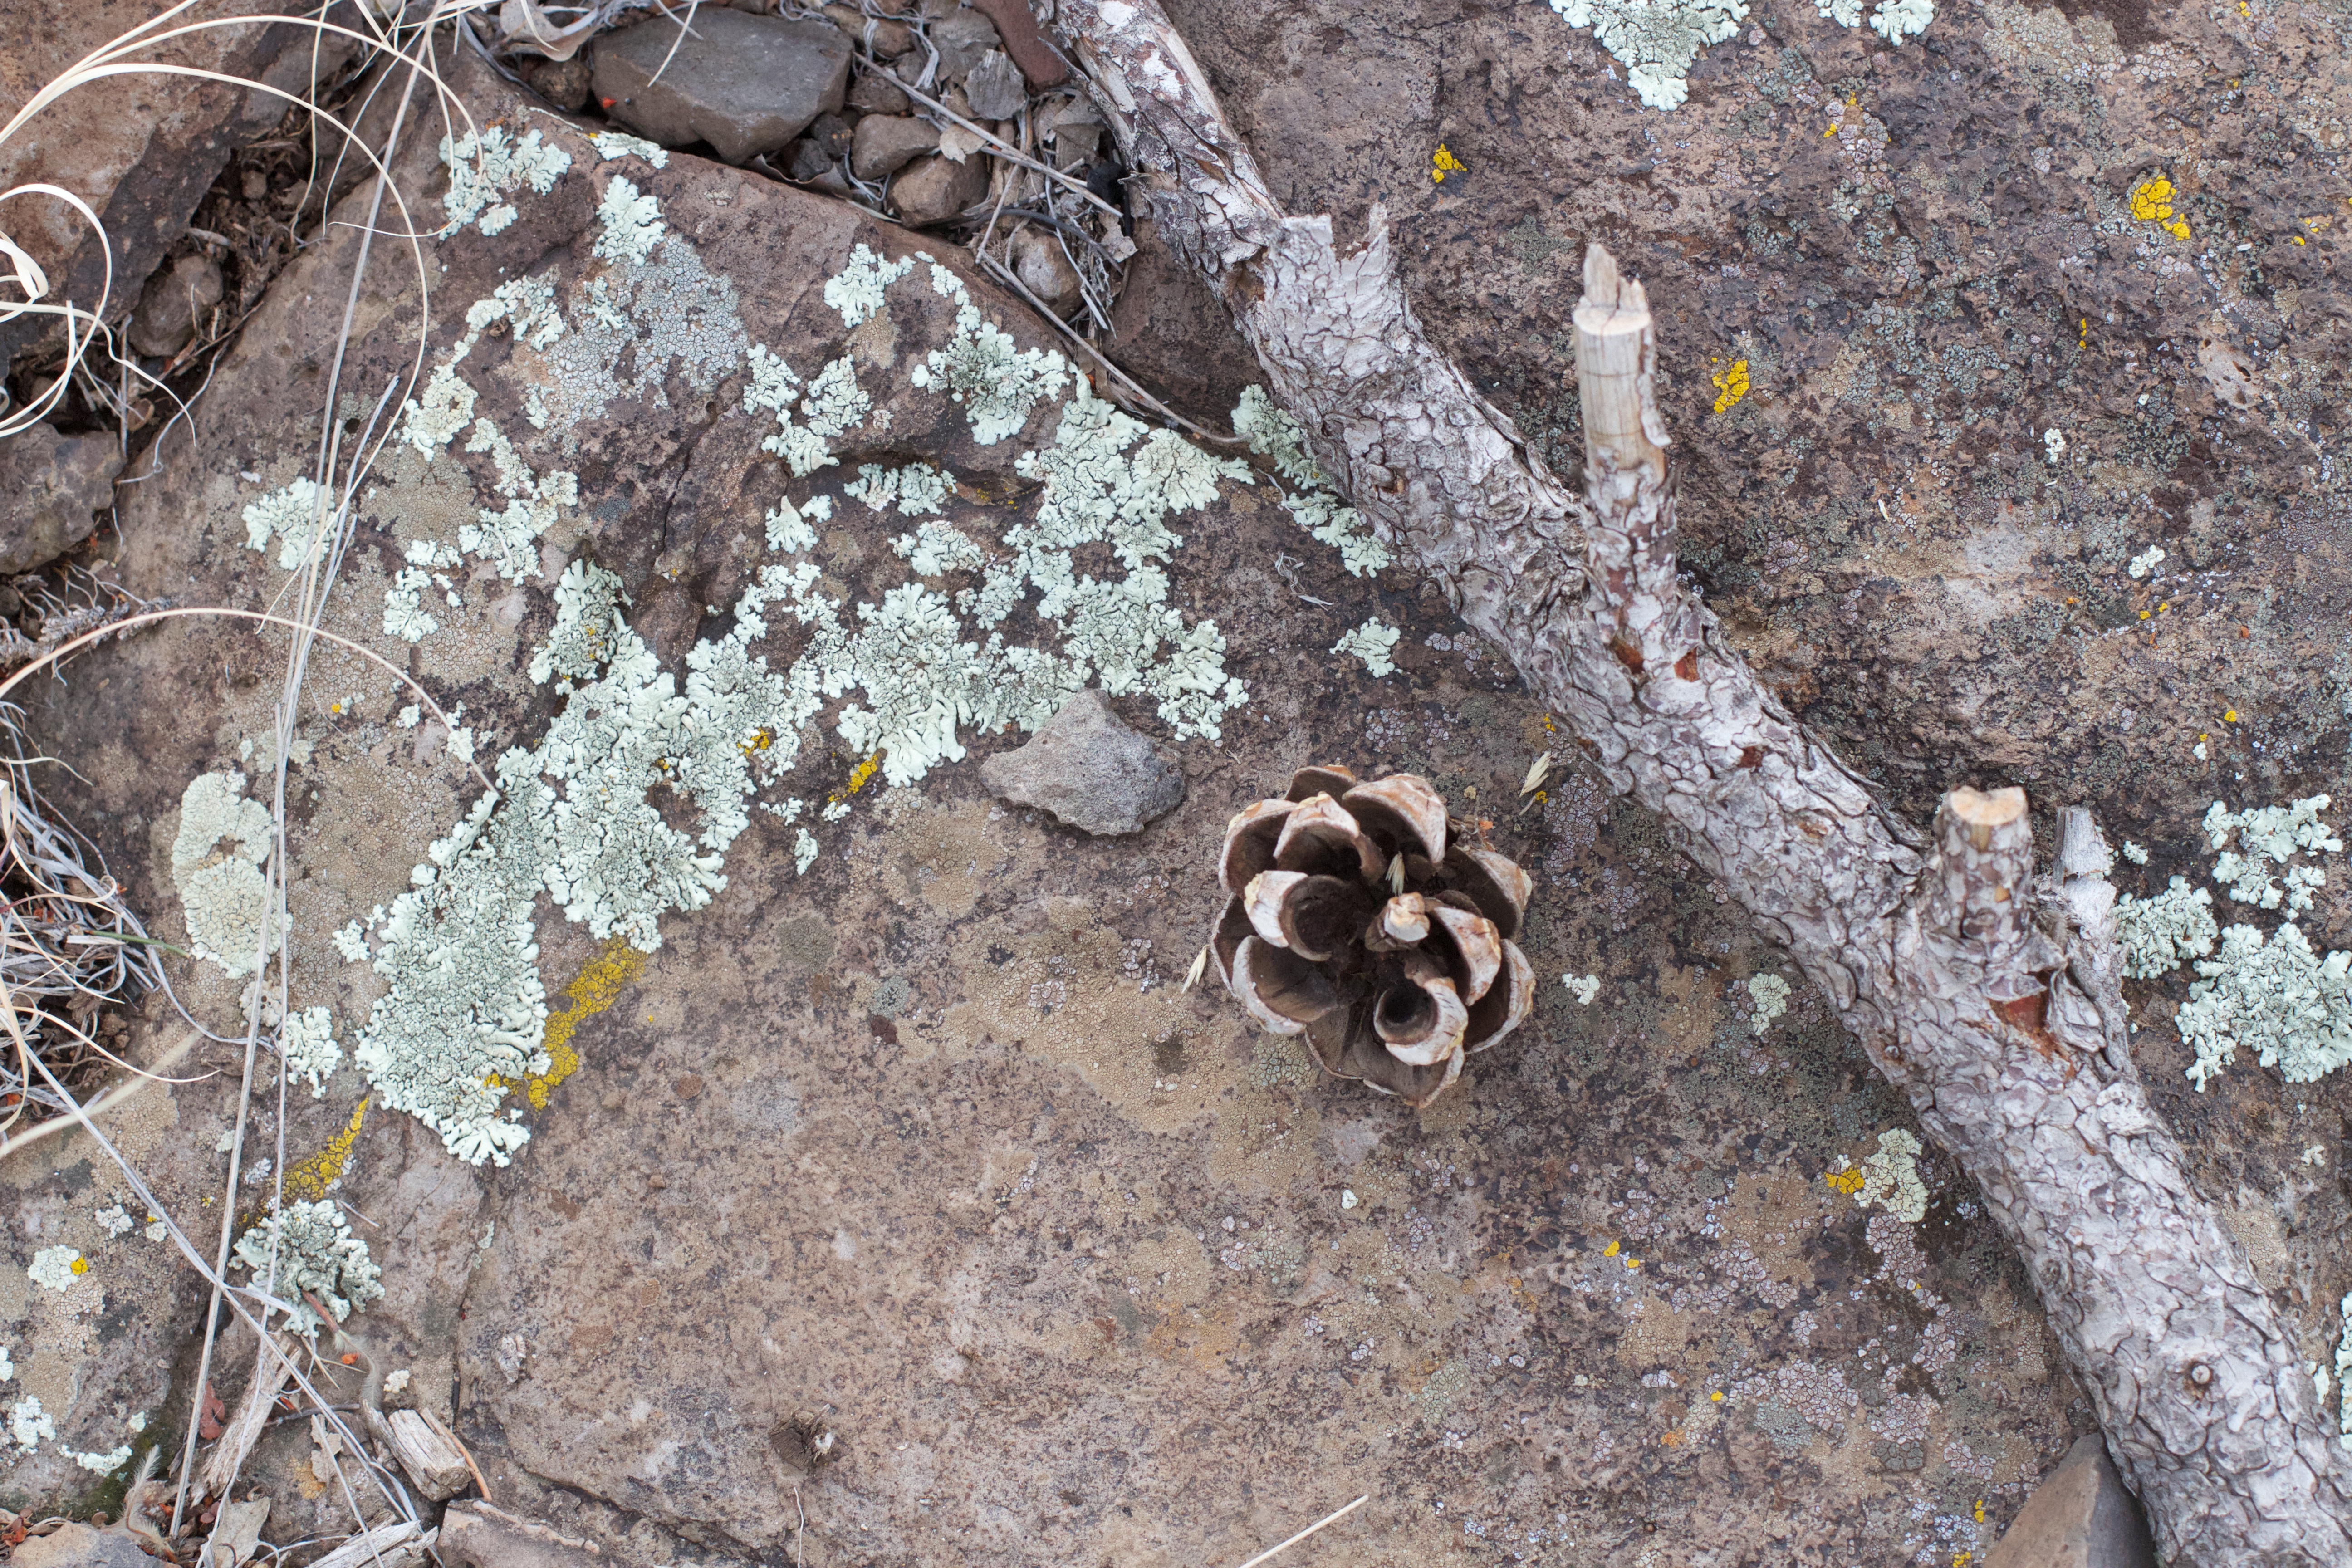
rock, leaf, flower, wildlife, insect, soil, flora, fauna, invertebrate, geology, membrane winged insect